Christian culture

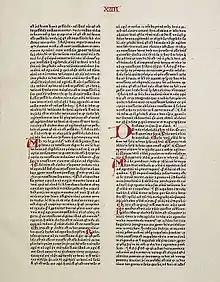
"Summa theologica", Pars secunda, prima pars. (copy by Peter Schöffer, 1471)

The administration of the Eastern and Western Roman Empires split and the demise of the Western Empire by the 6th century was accompanied by a series of violent invasions and precipitated the collapse of cities and civic institutions of learning, along with their links to the learning of classical Greece and Rome. For the next thousand years, medical knowledge would change very little. A scholarly medical tradition maintained itself in the more stable East, but in the West, scholarship virtually disappeared outside of the Church, where monks were aware of a dwindling range of medical texts. Hospitality was considered an obligation of Christian charity and bishops' houses and the valetudinaria of wealthier Christians were used to tend the sick. And the legacy of this early period was, in the words of Porter, that "Christianity planted the hospital: the well-endowed establishments of the Levant and the scattered houses of the West shared a common religious ethos of charity."